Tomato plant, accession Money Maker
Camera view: bottom (45 deg); turntable rotation: 300 degrees
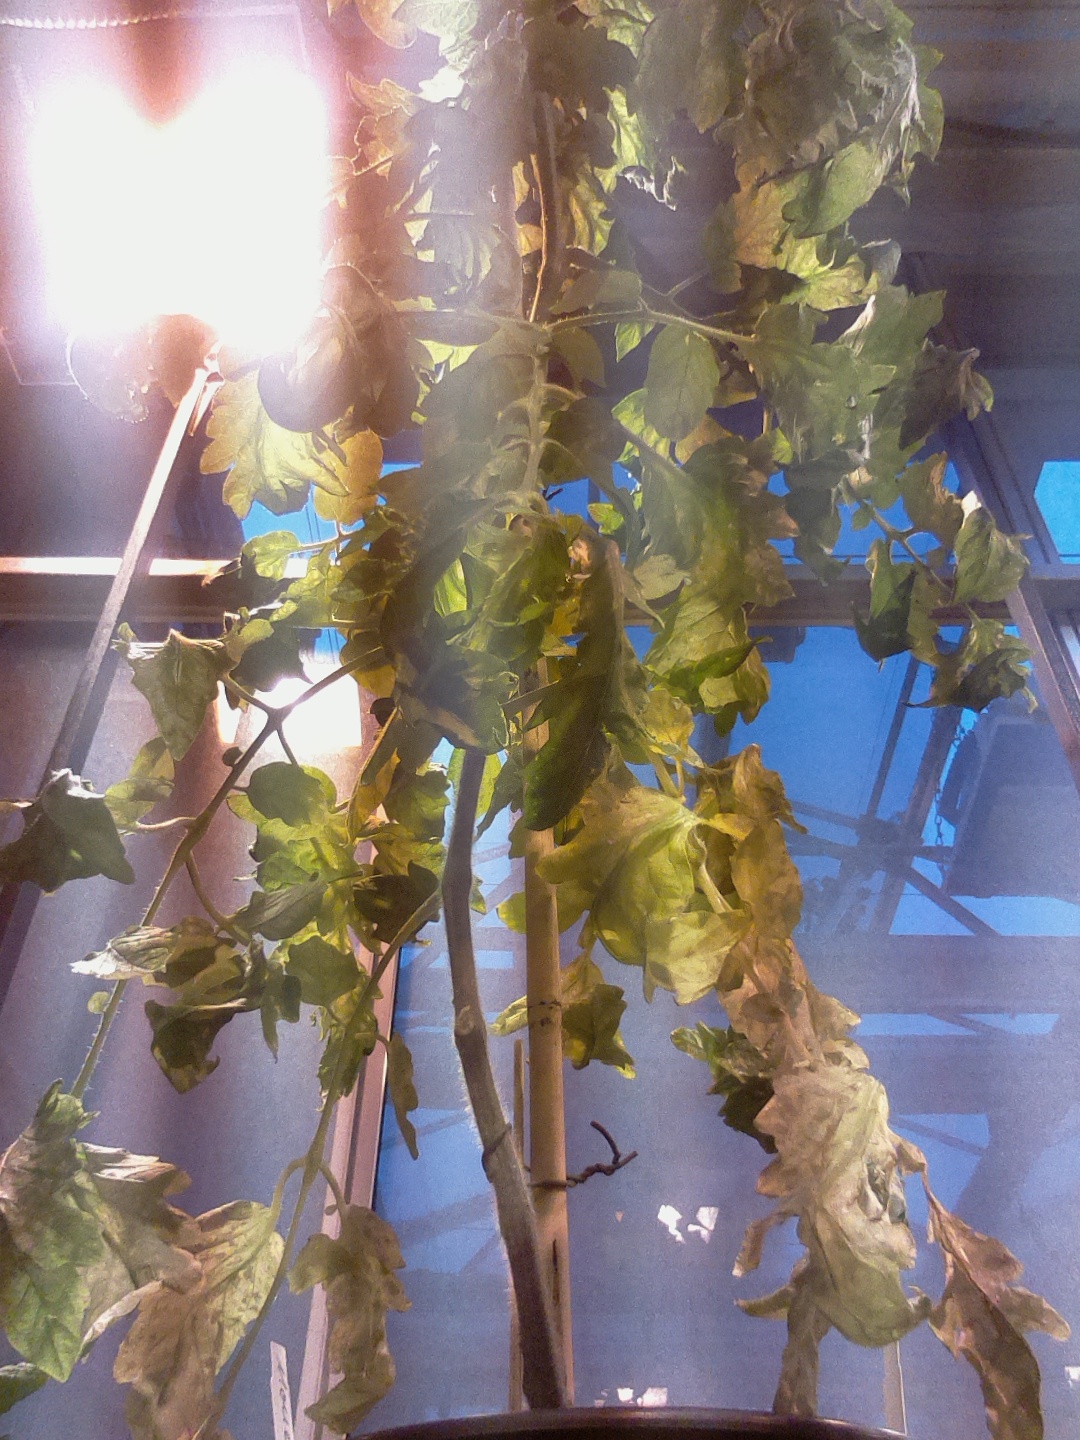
BBCH growth stage 72: 20%-30% of final fruit size